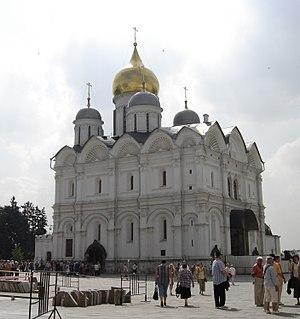
Kremlin de Moscou: la cathédrale de l'Archange Saint-Michel
La cathédrale de l’Archange-Saint-Michel, édifiée entre 1505 et 1508, est située dans l’enceinte du Kremlin, à Moscou. Elle fut construite sous la direction de l’architecte Alosius le Jeune sur la place des cathédrales. Elle occupe l’emplacement de plusieurs sanctuaires successifs, en bois et en pierre, tous voués au protecteur de la dynastie, l’archange Saint-Michel, et voué aussi au même usage depuis que Ivan Iᵉʳ Kalita y a été inhumé en 1340.